Beatrix Potter

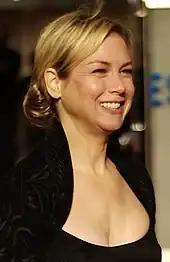
Renée Zellweger (who starred as Beatrix Potter) at the premiere of "Miss Potter" in December 2006

Potter continued to write stories and to draw, although mostly for her own pleasure. In 1922, "Cecily Parsley's Nursery Rhymes", a collection of traditional English nursery rhymes, was published. Her books in the late 1920s included the semi-autobiographical "The Fairy Caravan", a fanciful tale set in her beloved Troutbeck fells. It was published only in the US during Potter's lifetime, and not until 1952 in the UK. "Sister Anne", Potter's version of the story of Bluebeard, was written for her American readers, but illustrated by Katharine Sturges. A final folktale, "Wag by Wall", was published posthumously by "The Horn Book Magazine" in 1944. Potter was a generous patron of the Girl Guides, whose troops she allowed to make their summer encampments on her land, and whose company she enjoyed as an older woman.